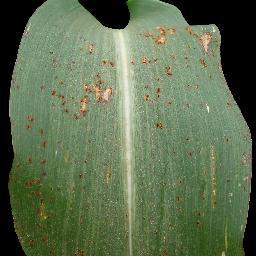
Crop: corn
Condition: (maize)_common_rust